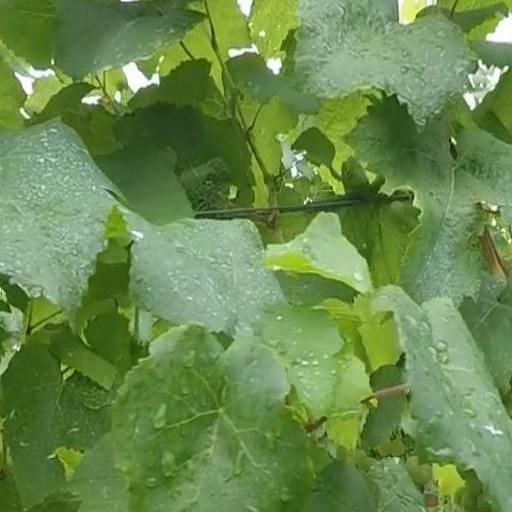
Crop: grape